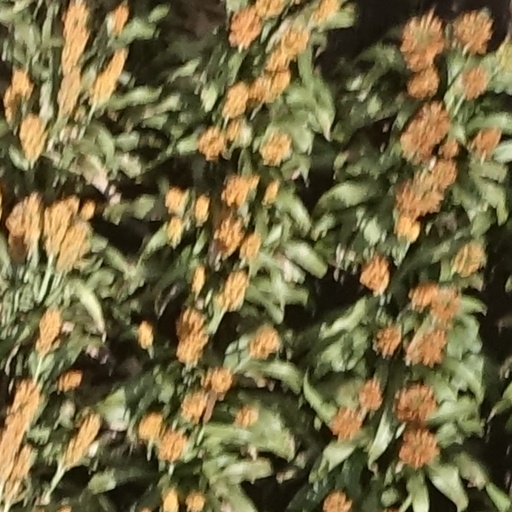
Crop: sorghum